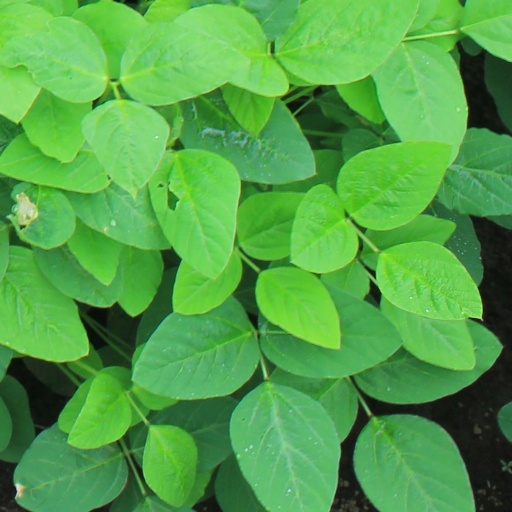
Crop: soybean